Craig House (Lancaster, South Carolina)

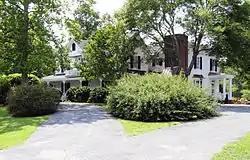

Craig House is a historic home located near Lancaster, Lancaster County, South Carolina. The House was originally owned by John Craig, Esquire, whose family originated in southwestern Scotland, immigrated to South Carolina from Northern Ireland in 1772. After receiving a land grant in Lancaster County from King George III, Craig bought additional land in the Waxhaws in 1773.